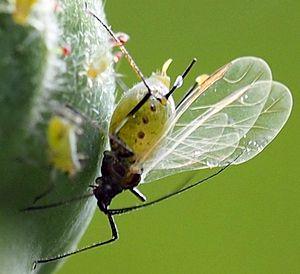
Les pucerons sont de petits insectes suceurs de sève qui représentent la super-famille des Aphidoidea.